SMIM19

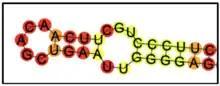

Large variation in SMIM19 5' UTR between variants within "Homo sapiens" and orthologs, makes secondary structure of possible regulation site fairly unreliable.